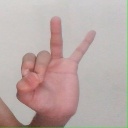
अक्षर: ण